Can Dialectics Break Bricks?

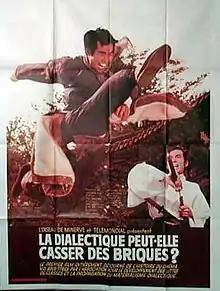
Movie poster

Can Dialectics Break Bricks? is a 1973 Situationist film produced by the French director René Viénet which explores the development of class conflict through revolutionary agitation against a backdrop of graphic kung-fu fighting.